2018 Winter Olympics medal table

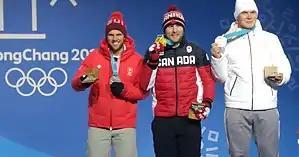
The podium for the men's ski cross event. From left to right: silver medalist Marc Bischofberger (Switzerland), gold medalist Brady Leman (Canada) and bronze medalist Sergey Ridzik (Olympic Athlete from Russia).

The medal table is based on information provided by the International Olympic Committee (IOC) and is consistent with IOC conventional sorting in its published medal tables. The table uses the Olympic medal table sorting method. By default, the table is ordered by the number of gold medals the athletes from a nation have won, where a nation is an entity represented by a NOC. The number of silver medals is taken into consideration next and then the number of bronze medals. If teams are still tied, equal ranking is given and they are listed alphabetically by their IOC country code.